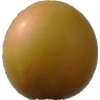
Label: cherry_wax